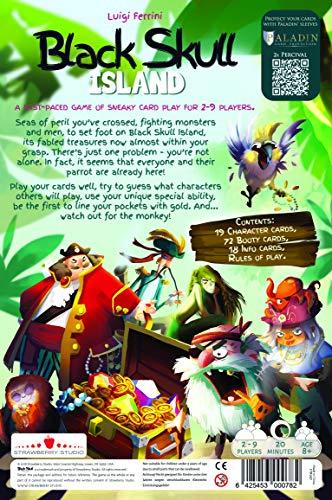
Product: Black Skull Island
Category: Toys & Games | Games & Accessories | Board Games
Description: Exciting pirate theme and evocative artwork.
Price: $14.19
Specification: ProductDimensions:7.9x5.3x2.3inches|ItemWeight:12ounces|ShippingWeight:12ounces(Viewshippingratesandpolicies)|ASIN:B07J3CJN23|Itemmodelnumber:STR007|Manufacturerrecommendedage:8yearsandup